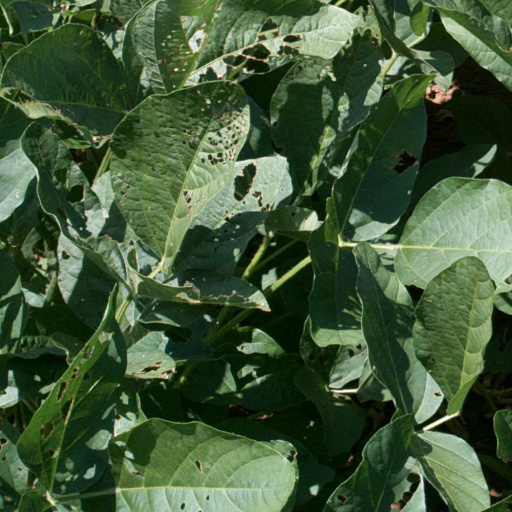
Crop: soybean